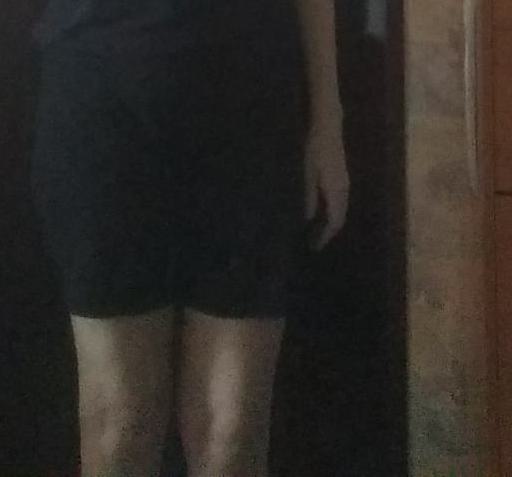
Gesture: no_gesture